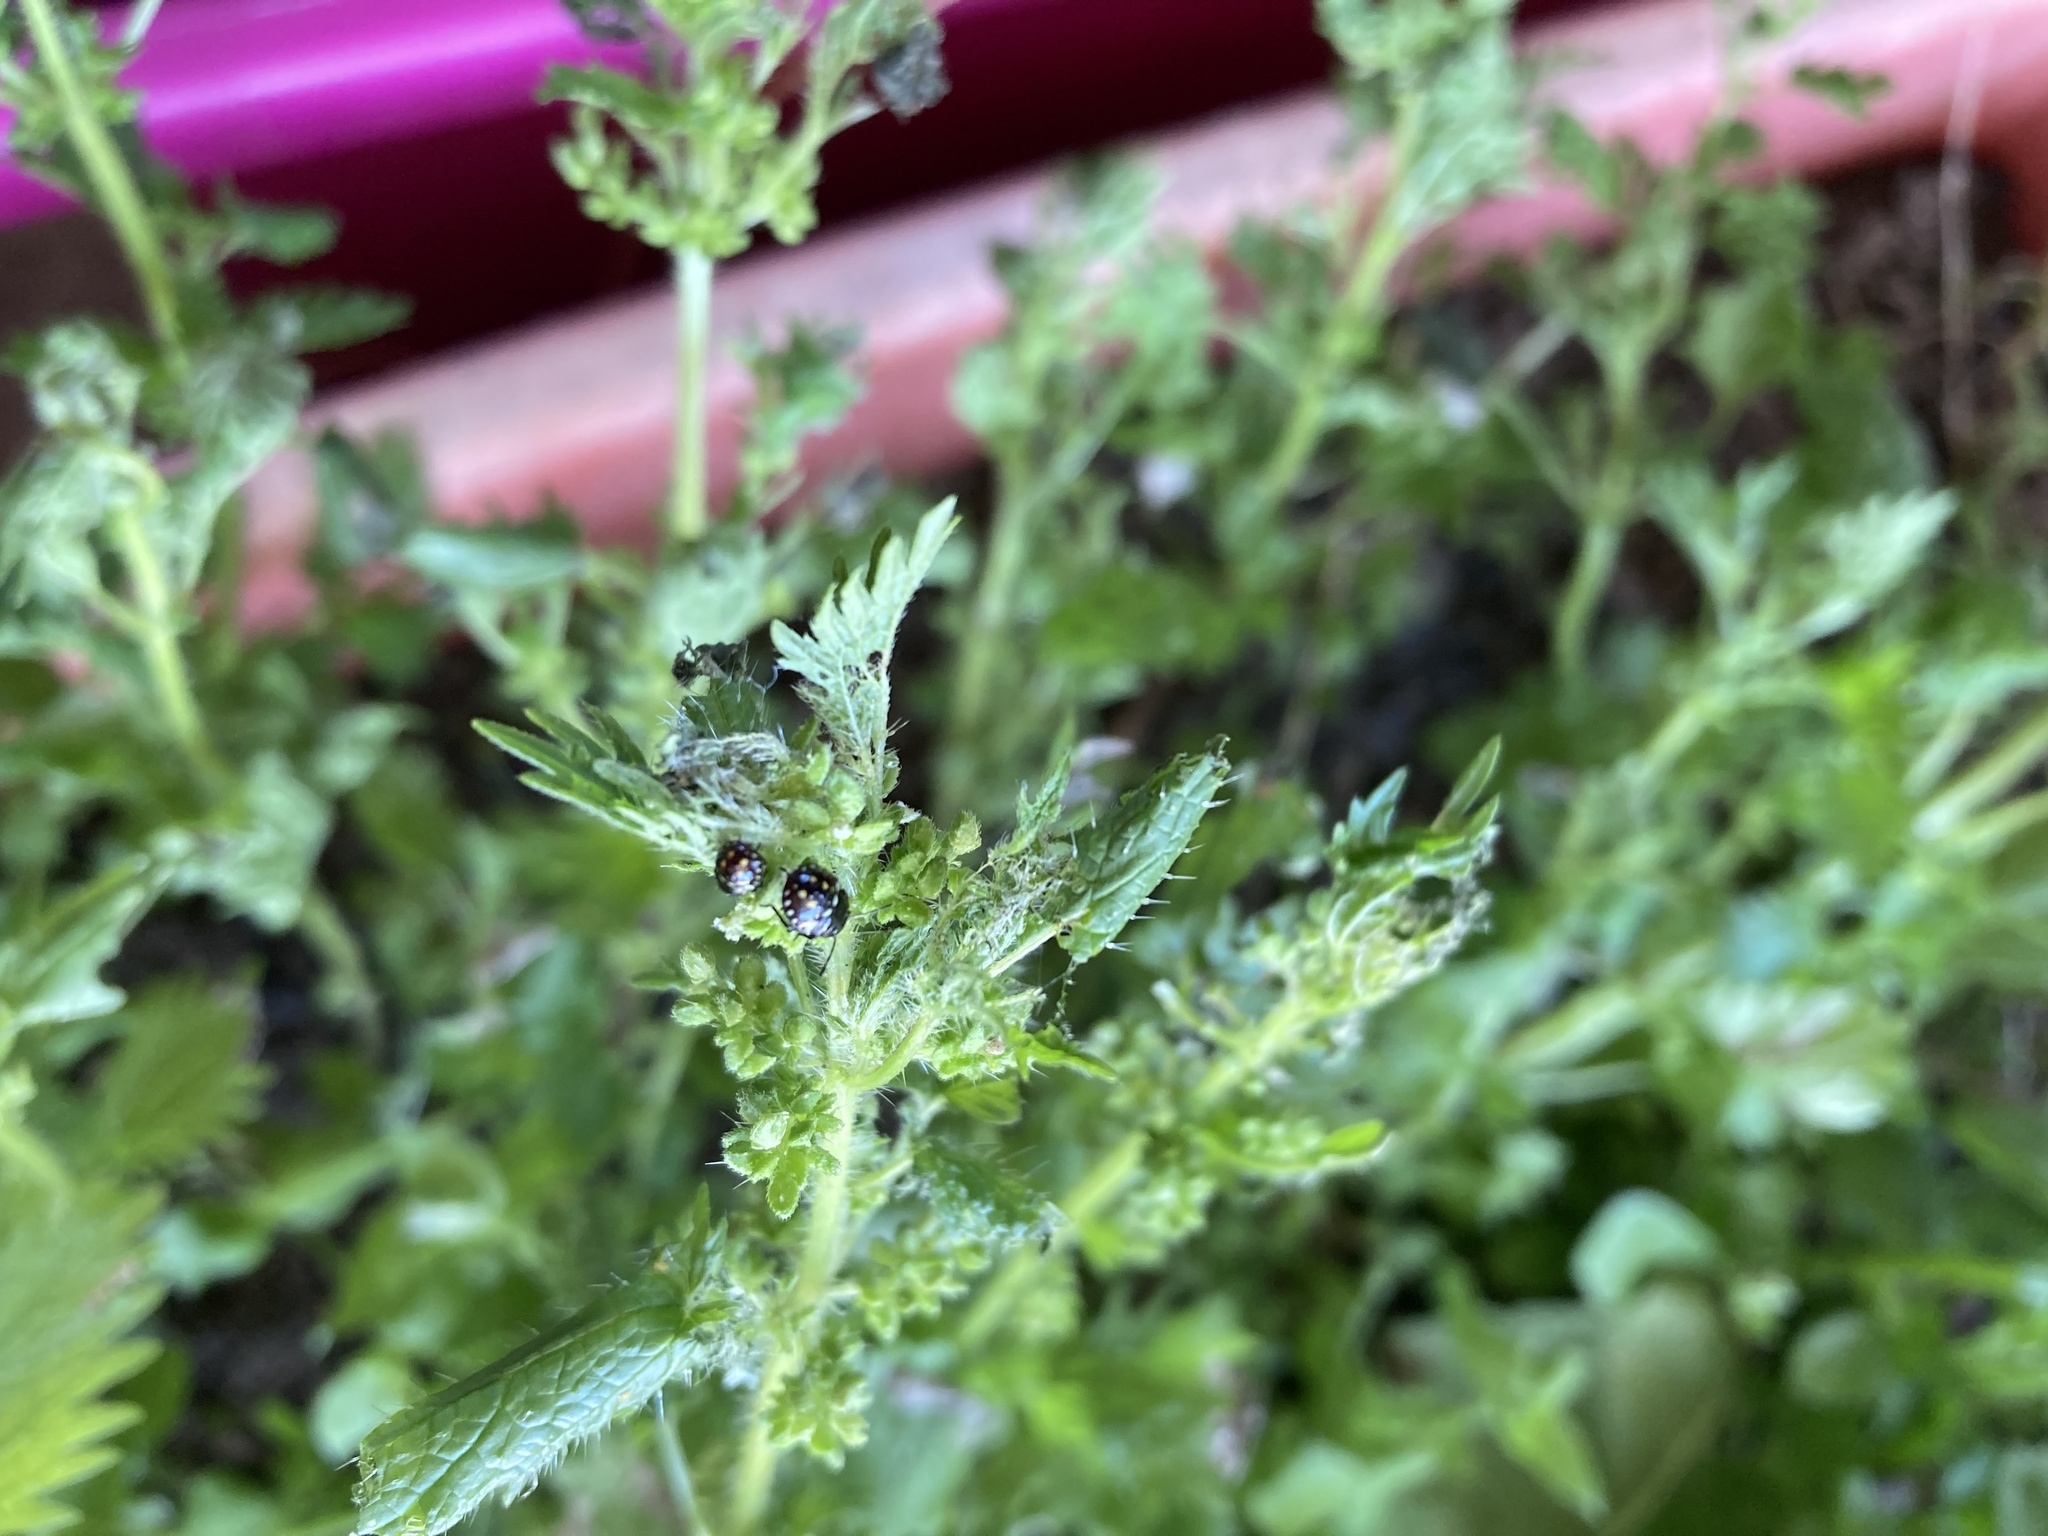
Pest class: stink_bug